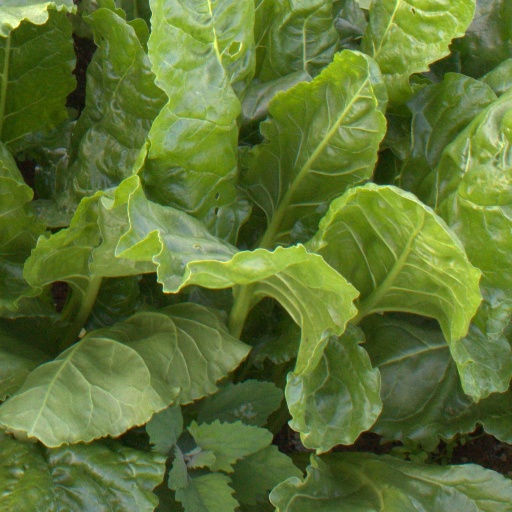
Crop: sugar beet